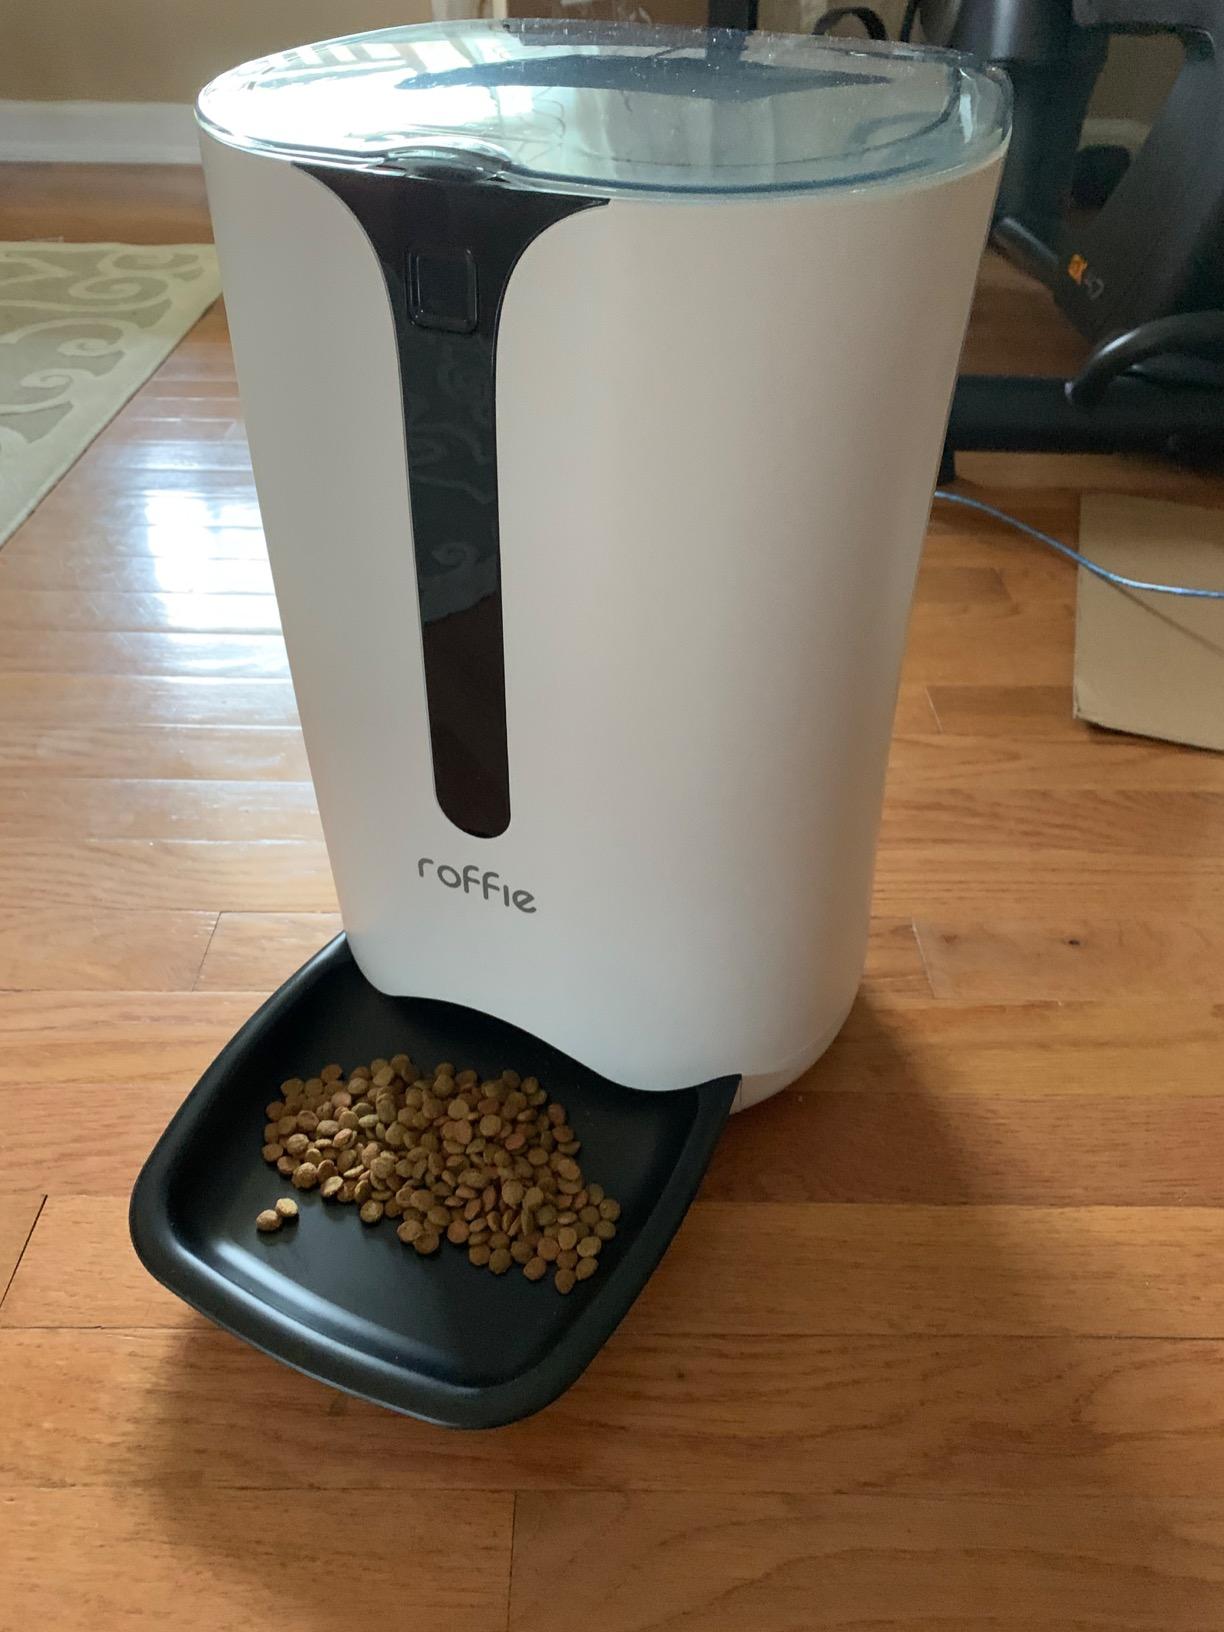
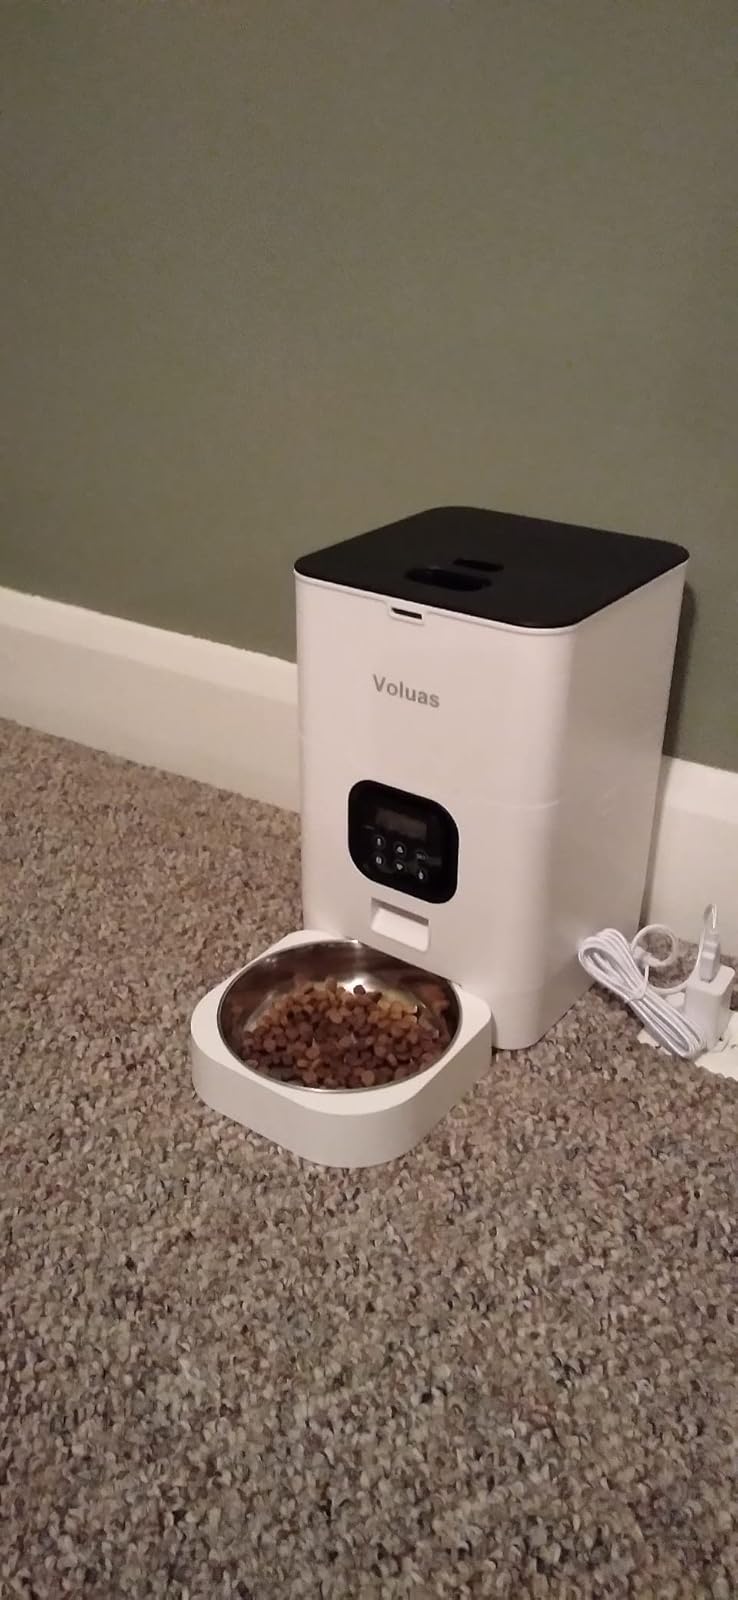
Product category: items_feeder
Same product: no